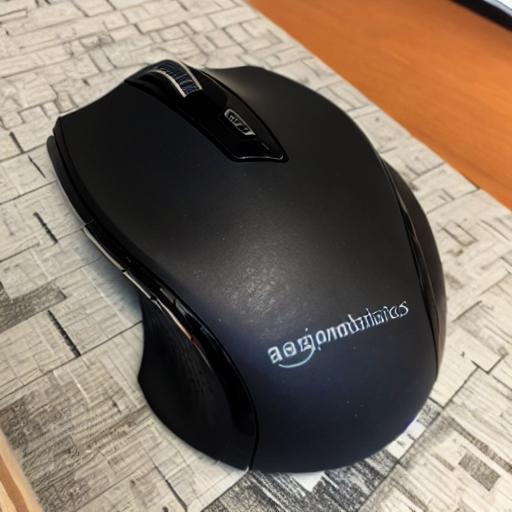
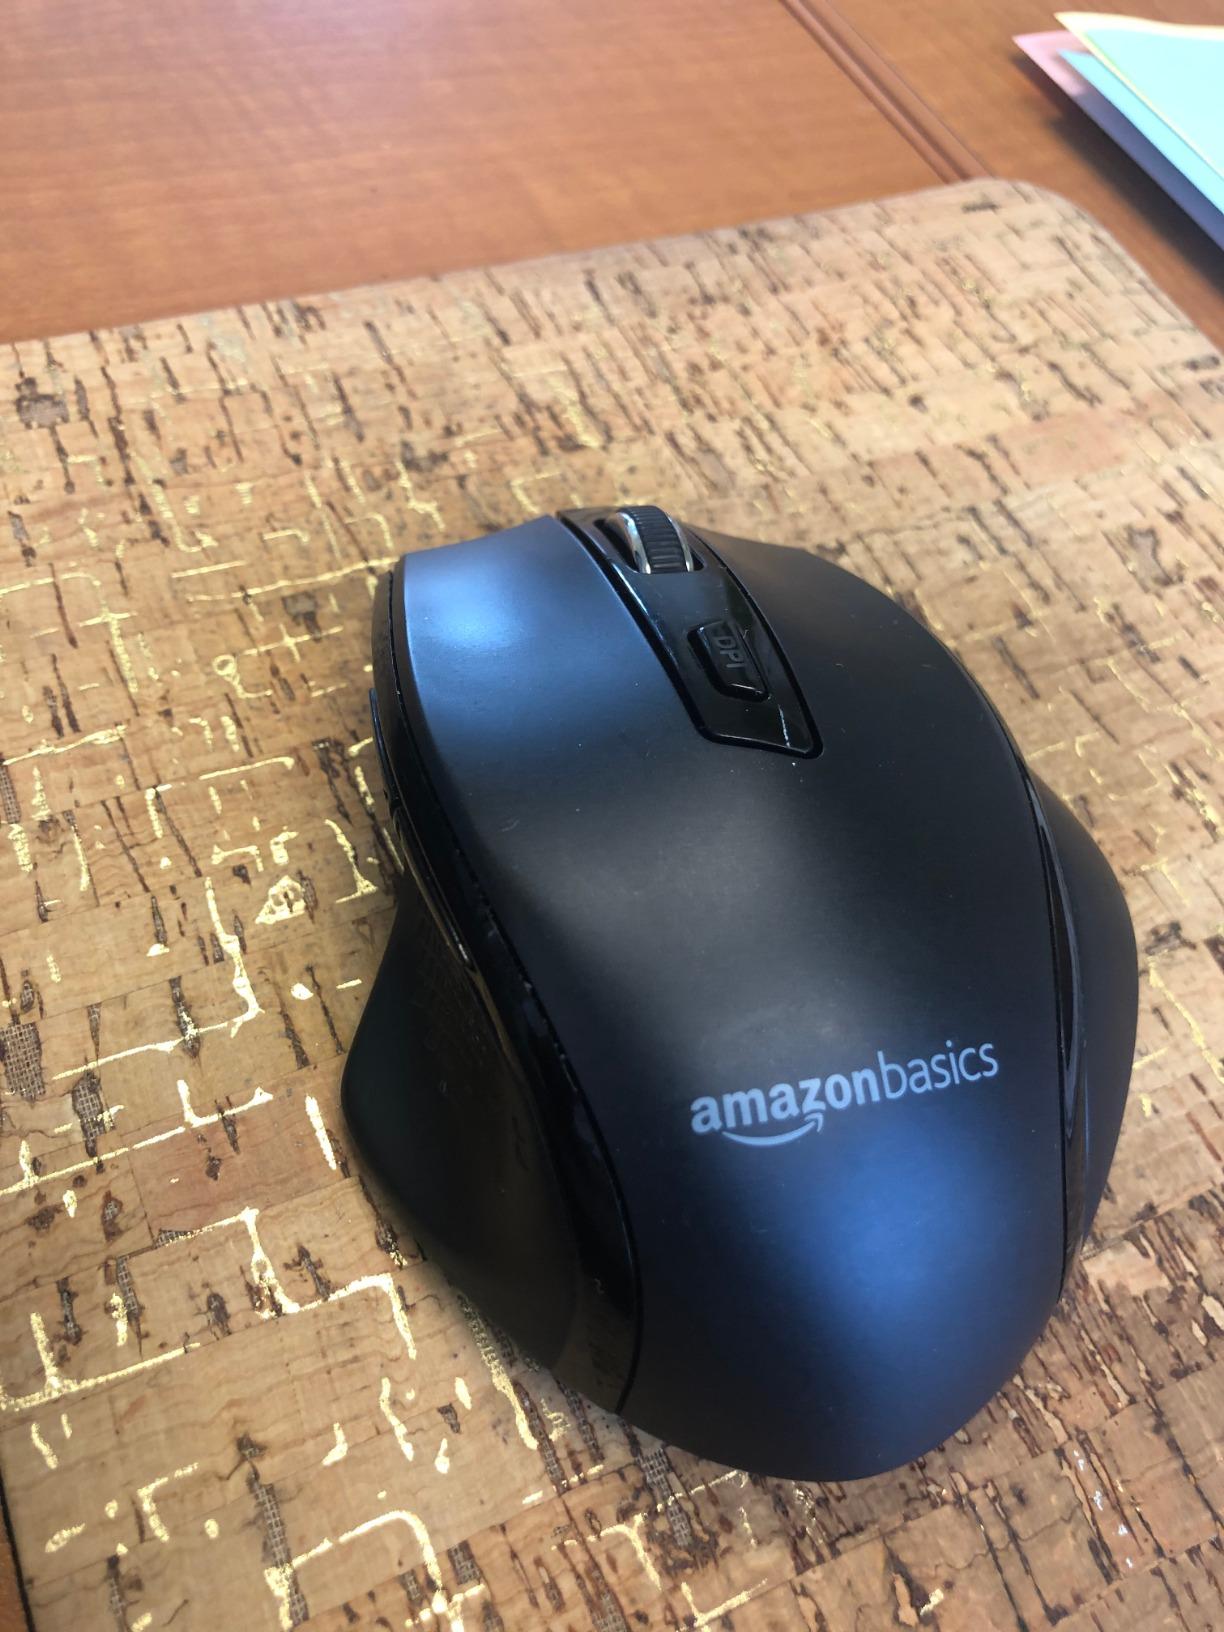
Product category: mouse
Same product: no